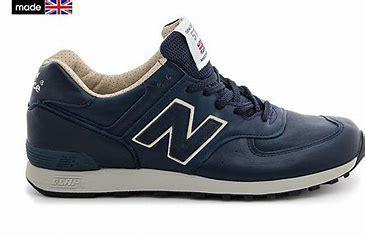
Brand: New
Model: Balance 576